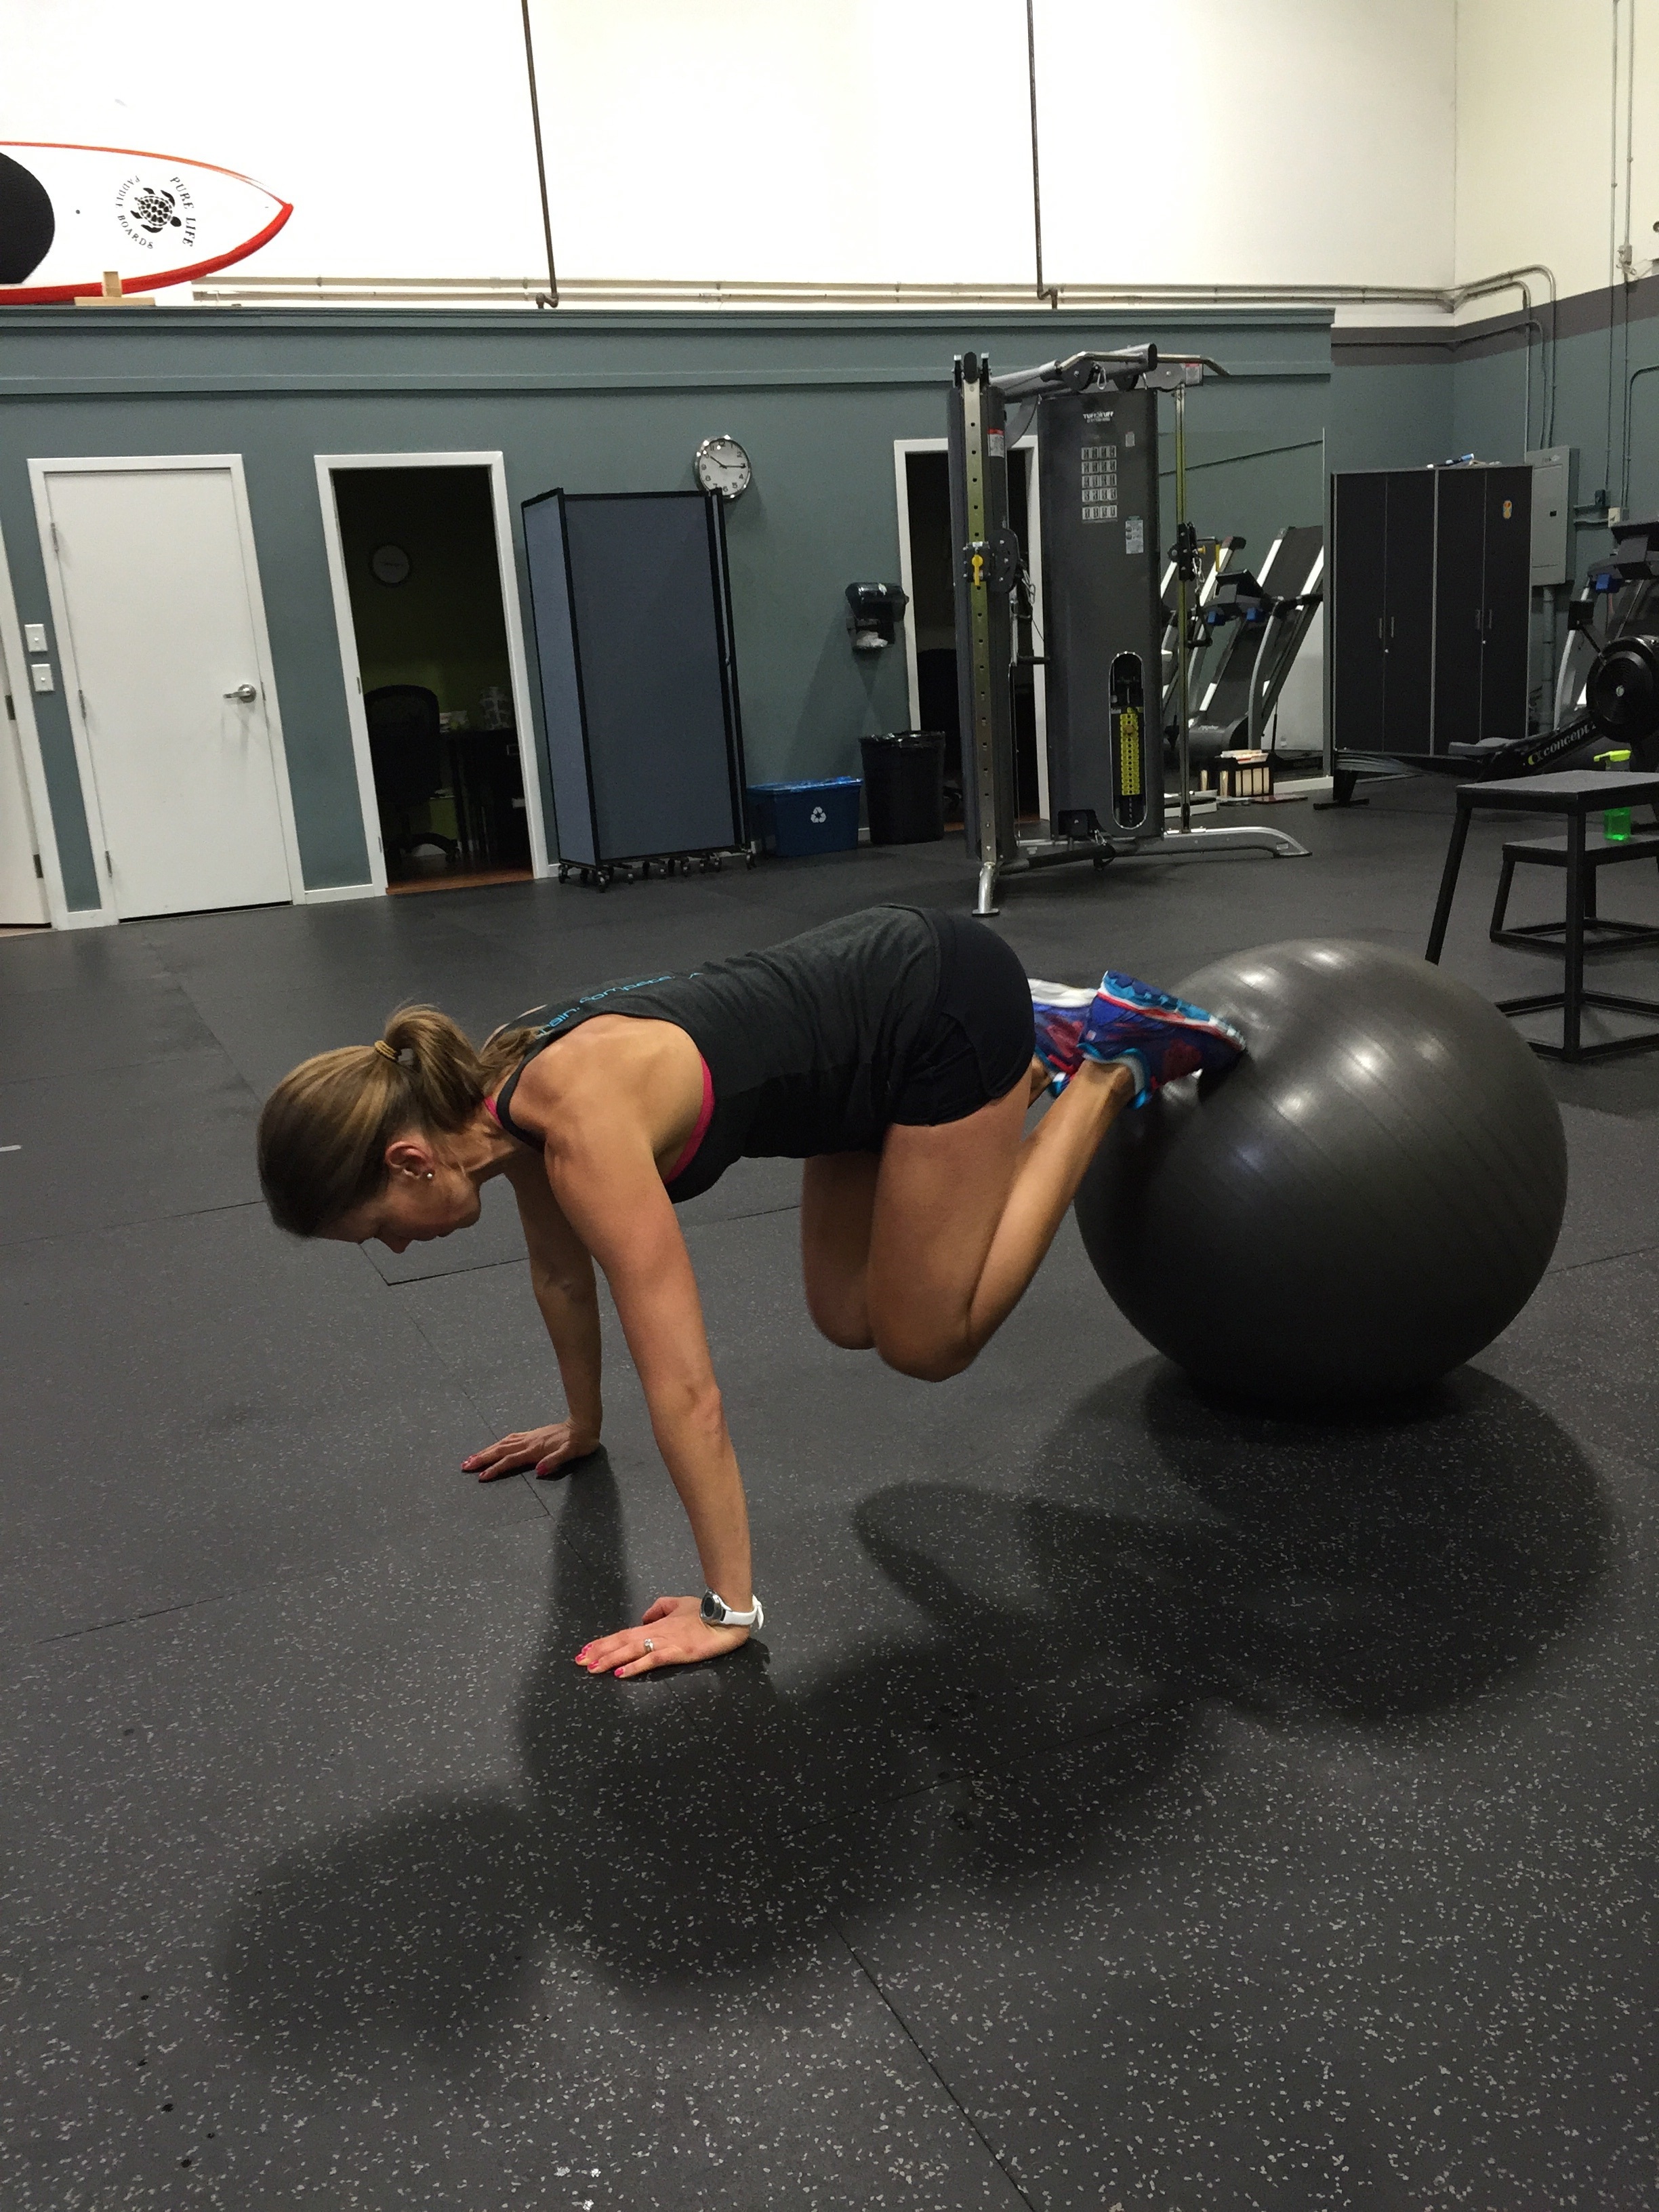
working, person, structure, girl, woman, sport, female, young, athletic, training, exercise, room, weight, lifestyle, healthy, arm, fitness, gym, workout, muscle, sports equipment, chest, women, ball, body, fit, strong, core, loss, athlete, active, strength, adult, stomach, physical, abs, core training, abdominal exercise, planking, abdominal, stability ball, strength training, barbell, physical exercise, sport venue, human action, physical fitness, exercise equipment, press up